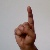
The image shows a hand gesture representing the letter 'D' in Indian Sign Language.